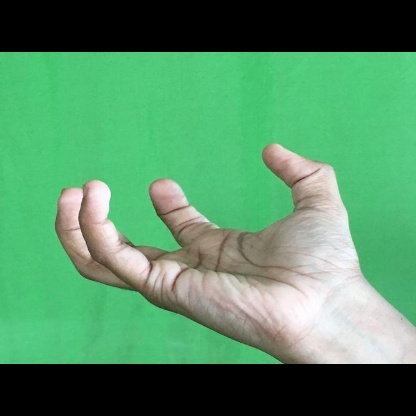
Mudra: Padmakosha